Rao Raja Chattar Sal

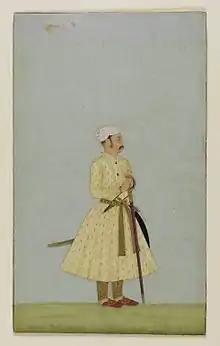
Portrait of Rao Chattar Sal of Bundi

Maharao Chatra Sal (died 29 May 1658), also known as Shatru Sal, was one of the most prominent and illustrious ruler of Hada-Chauhan dynasty of the Kingdom of Bundi and a high ranking Mughal official at the imperial court of Mughal Emperor Shah Jahan. He built the temple of Keshavrao at Kishorai-Patan and the marvellous Chatra Mahal in the upper storey of Taragarh Fort in the capital Bundi which also used to be the official residence of the rulers of Bundi.